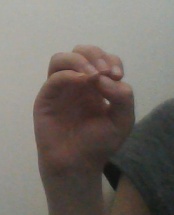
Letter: ha